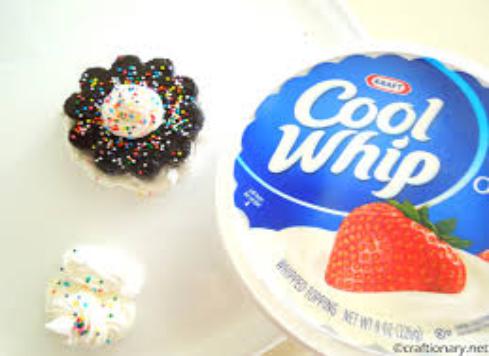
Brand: Cool Whip
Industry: Food